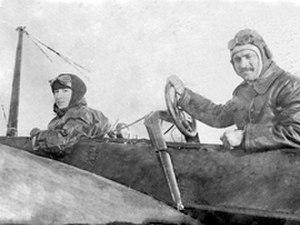
Belkıs Şevket ou Belkıs Şevket Hanım est une enseignante, militante et féministe turque-ottomane. Elle est l'une des fondatrices de la Société pour la protection des droits des femmes et rédactrice du magazine Kadınlar Dünyası, d'abord sur une base quotidienne, puis hebdomadaire. Belkıs Şevket Hanım est également la première femme turque à voler, le 1ᵉʳ décembre 1913.